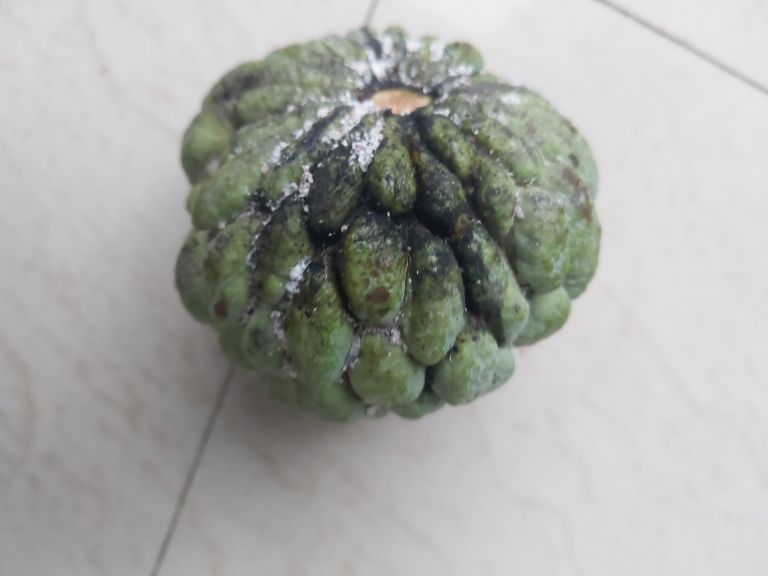
Disease label: Athracnose